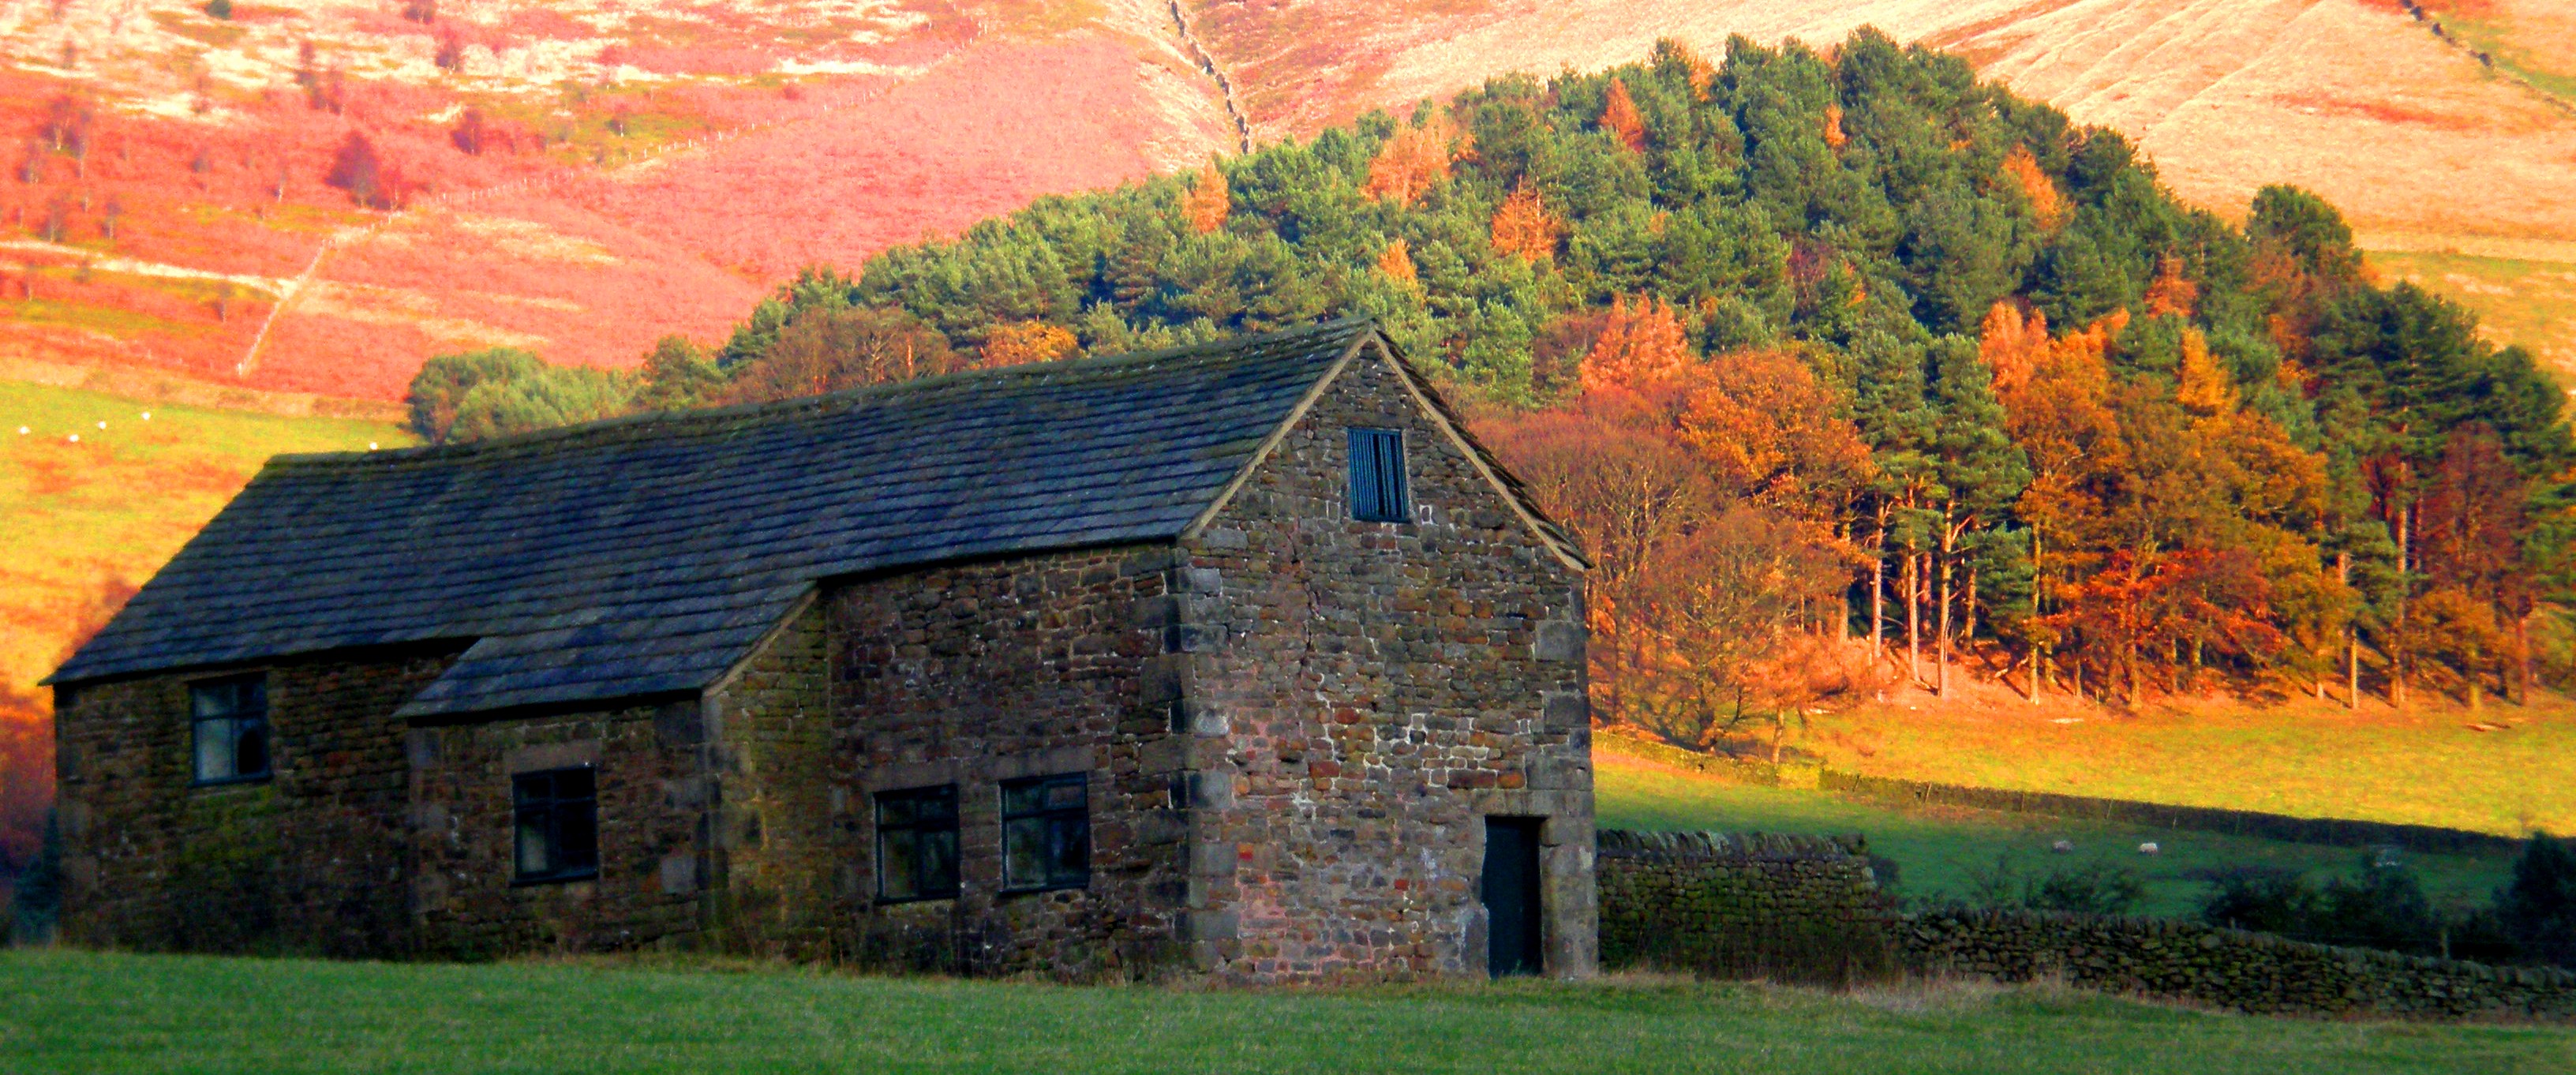
landscape, light, farm, meadow, prairie, barn, peak, valley, cottage, autumn, park, contrast, season, colour, national, district, hope, derbyshire, estate, rural area, edale, hathersage